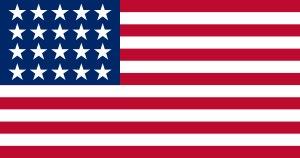
Cet article retrace la chronologie de l'évolution territoriale des États-Unis. Il liste les modifications géographiques intérieures et extérieures de ce pays.